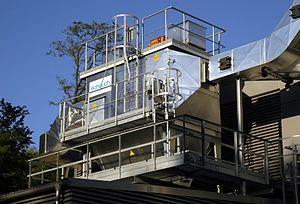
Un précipitateur électrostatique, ou encore filtre électrostatique, est connu en Europe pour les applications industrielles sous le nom d'électrofiltre et parfois de dépoussiéreur électrostatique. C'est un appareil qui utilise les forces électriques pour séparer les particules solides d'un gaz. Les particules deviennent chargées et sont précipitées sur la surface collectrice du précipitateur.
Le bois énergie est une des bioénergies issue de la biomasse. Surtout utilisé comme combustible primaire, il est de plus en plus transformé industriellement en sous-produit combustible. C'est une énergie considérée comme renouvelable par le ministère de l'Environnement, de l'Énergie et de la Mer français, mais sa contribution à la pollution de l'air est « très élevée, comparée aux autres carburants ». En particulier, la combustion du bois génère beaucoup plus de particules en suspension que d'autres combustibles tels que le gaz naturel ou même le fioul.
Un filtre à particules est un système de filtration utilisé pour retenir les fines particules, cancérogènes pour l'Homme. Les « matières particulaires » dans leur ensemble sont désormais classées cancérogènes pour l'homme, contenues dans les gaz de combustion, particulièrement des cheminées à bois et des moteurs Diesel. À terme, ils devraient aussi équiper tous les systèmes de chauffage au bois pour réduire la pollution de l'air, surtout en zone d'habitat rapproché, les particules fines ayant un effet négatif notamment dans les environs immédiats de la source d'émission.